Answer in natural language. Is Doorway (highlighted by a red box) further away or in front of white minimalist bed (highlighted by a blue box)? Choose between the following options: in front or further away
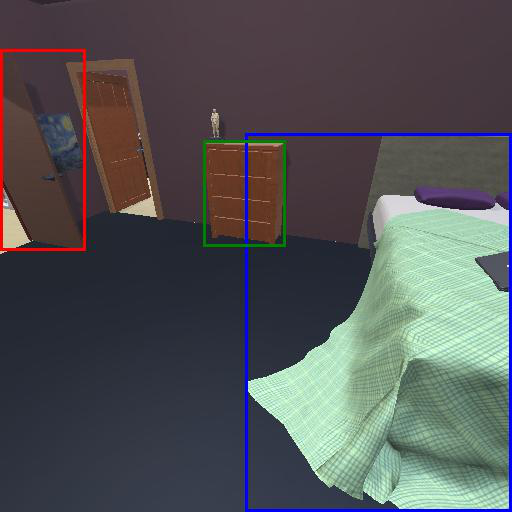
<answer>further away</answer>